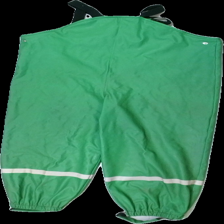
View: back
Type: Rain trousers
Category: Children
Brand: Mywear (Ica)
Colors: Green
Material: 52% polyester, 48% acrylic
Cut: Regular
Size: 122
Season: All
Stains: Major
Price range: <50
Recommended usage: Export